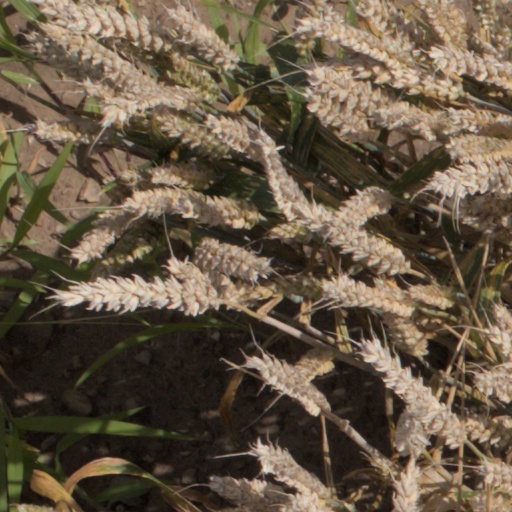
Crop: wheat